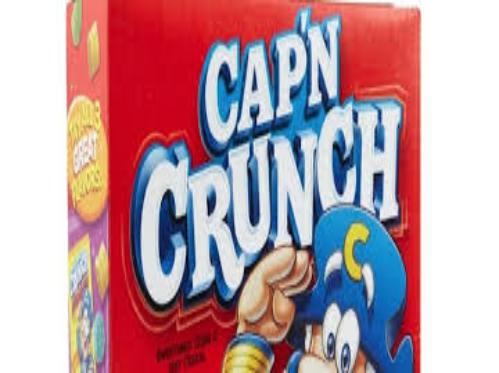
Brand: Cap'n Crunch
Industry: Food